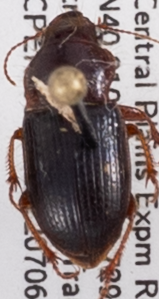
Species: Piosoma setosum
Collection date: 2022-07-06
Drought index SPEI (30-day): -0.664
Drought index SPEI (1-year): -2.09
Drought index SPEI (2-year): -1.45